Gender gap in Pakistan

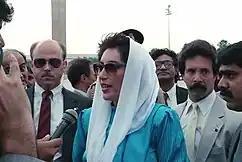
Benazir Bhutto, the first and only woman to be elected as Prime Minister in Pakistan.

Pakistan's political representation is mainly men, with few women being elected to the National Assembly. In order to combat this gap, Pakistan instituted a gender quota in the form of reserved seats. The Pakistani Constitution mandates that 17% of the seats in the National Assembly be reserved for women. Between 2017-2018, women constituted 20% of the Parliament and in the National Assembly. The introduction of women into politics has also had numerous effects on the legislative behavior in Pakistani politics as in 2017-2018 when there were 20% of elected women, they introduced an average of 25 agenda items versus the average of 6 agenda items introduced by male Parliamentarians. Women lawmakers on average also attended more sittings of both the Senate and the National Assembly (64% and 67% respectively) than male colleagues did during the same period (59% and 54% respectively).